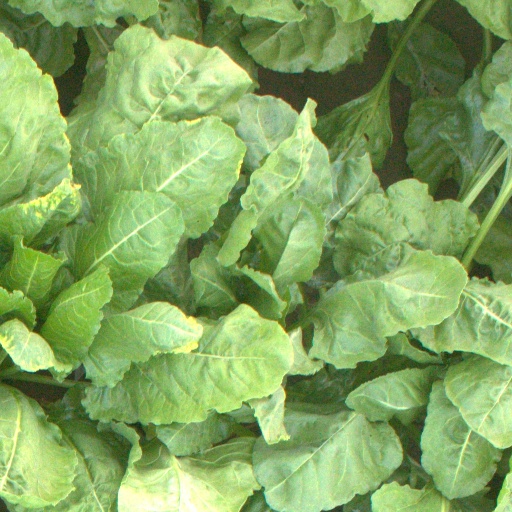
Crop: sugar beet